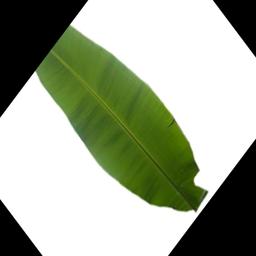
Label: MALBHOG LEAF